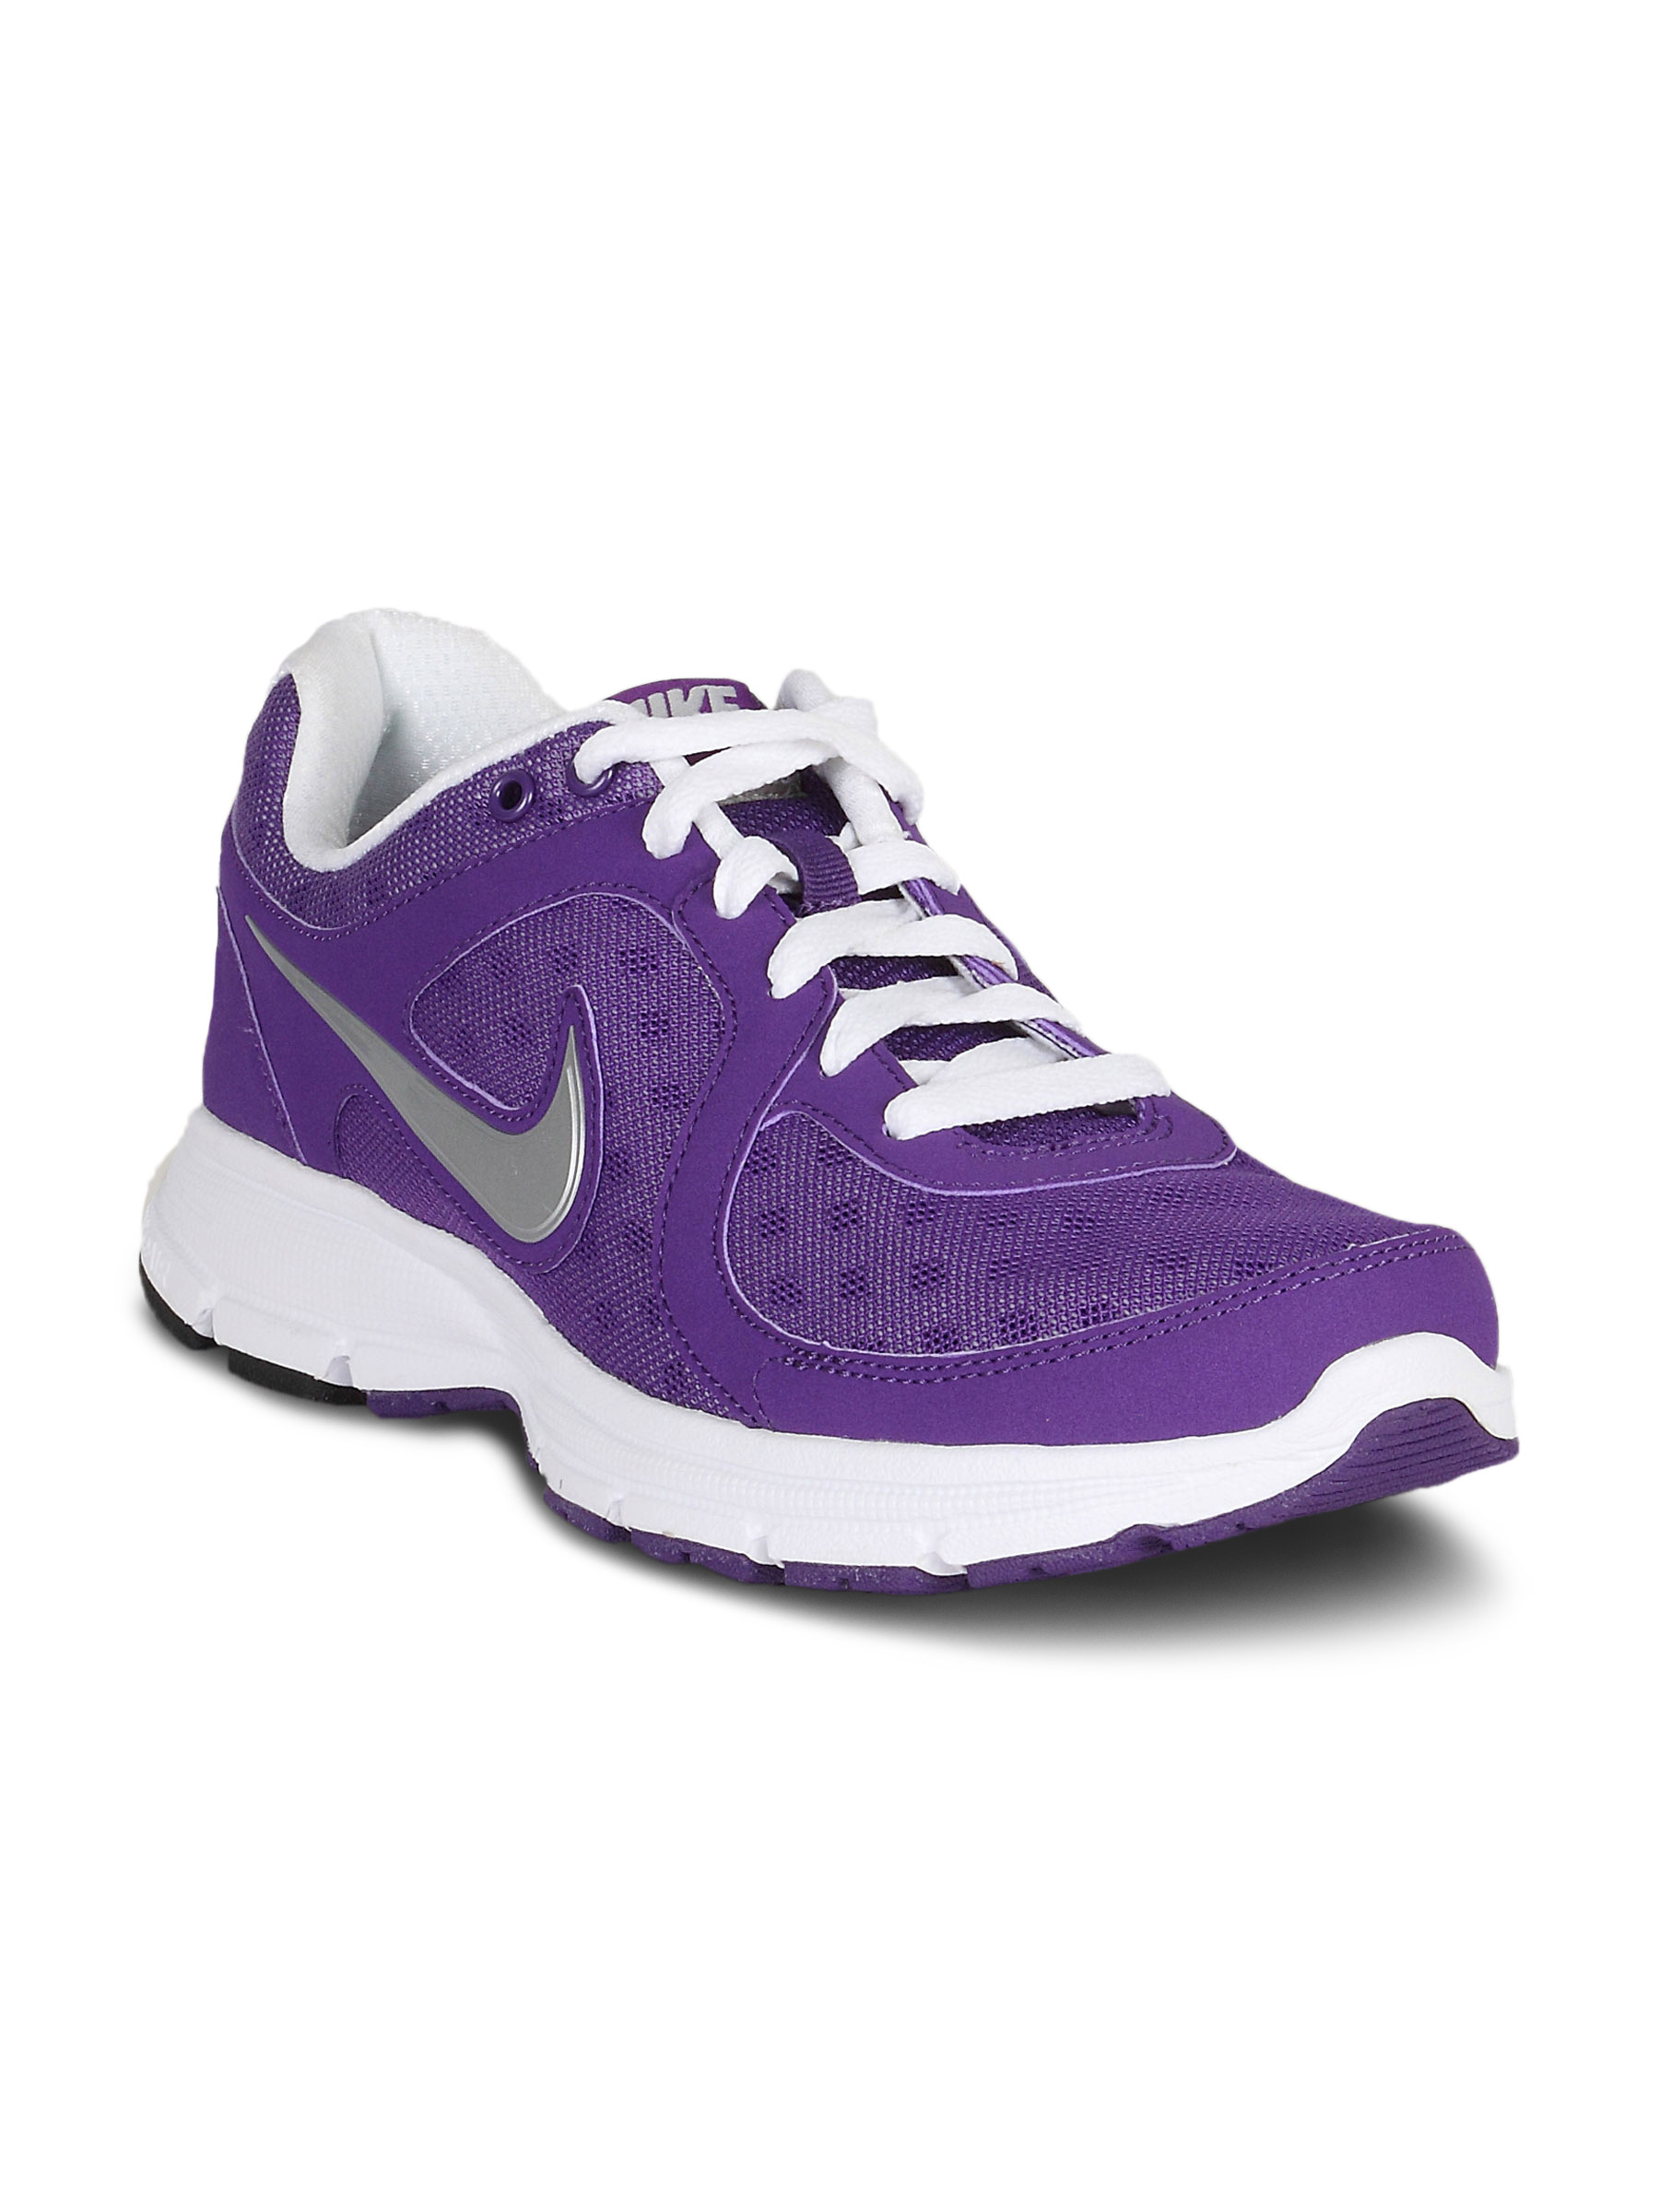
Nike Womens Air Rele Purple Shoe
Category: Footwear / Shoes / Sports Shoes
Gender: Women
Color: Purple
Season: Summer 2011
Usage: Sports